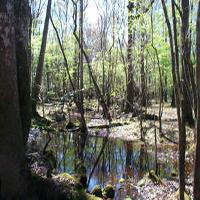
Weather: sun or clear